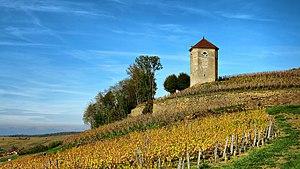
La tour Canoz au milieu des vignes
Arbois est une commune française située dans le département du Jura en région Bourgogne Franche-Comté.